Air Jamaica

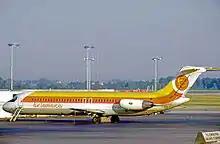
Douglas DC-9-32 of Air Jamaica at Chicago O'Hare International Airport in 1975

During the 1970s, Air Jamaica expanded rapidly. Flights were added to Toronto (YYZ) and Montreal (YUL) in Canada, to Luis Muñoz Marín International Airport (SJU) in San Juan, Puerto Rico, to Philadelphia (PHL) and many other destinations, especially across the Caribbean. Long-haul services to Europe were started on 1 April 1974. Air Jamaica used a Douglas DC-8 and three DC-9s for a large part of the 1970s, but the Boeing 727-200 became part of the fleet toward the end of the decade when the government bought out Air Canada's share. Growth slowed in the 1980s. New routes were opened to Baltimore (BWI) and Atlanta (ATL).